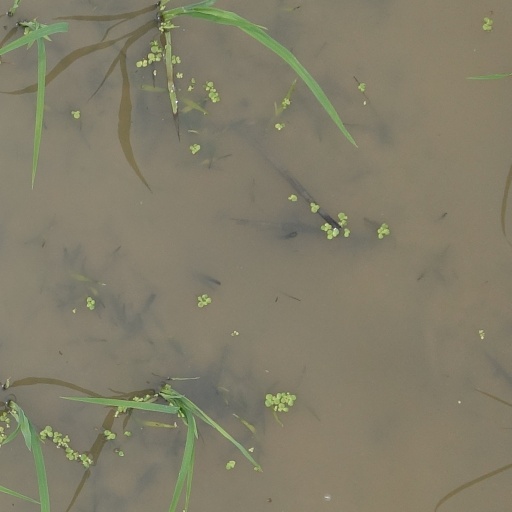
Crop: rice